Lucy Beaumont (actress)

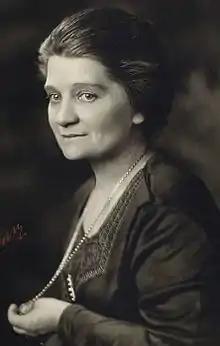
Beaumont, c. 1930

Lucy Beaumont (born Lucy Emily Pinkstone; 18 May 1869 – 24 April 1937) was an English actress of the stage and screen from Bristol.